David Schipper

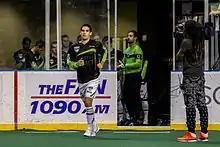

David Schipper (born September 27, 1991) is an American soccer coach and retired player.